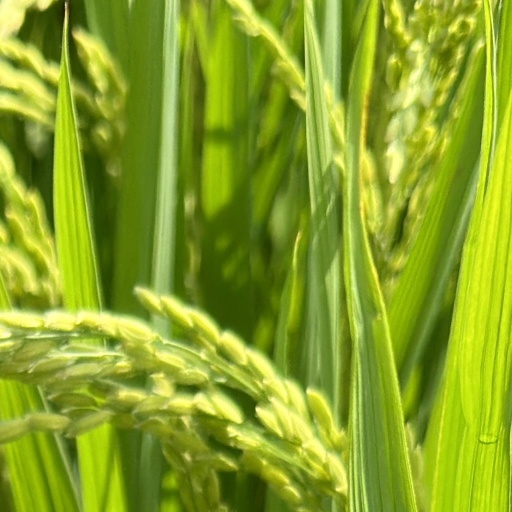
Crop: rice